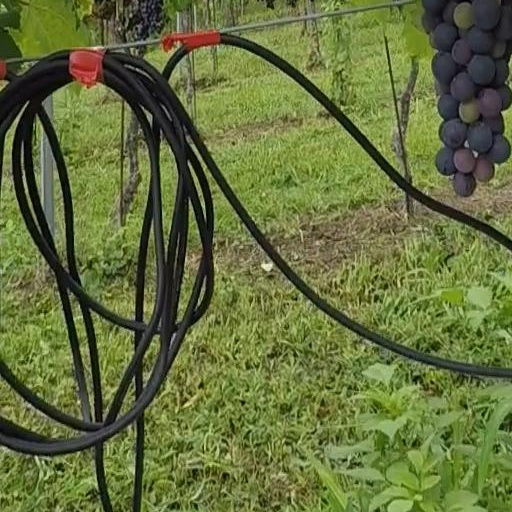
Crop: grape